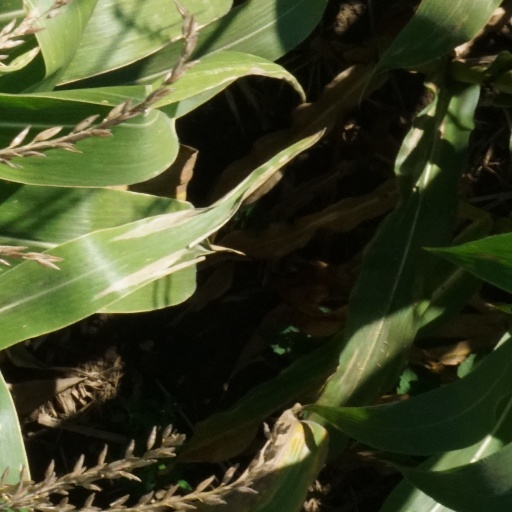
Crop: maize; corn